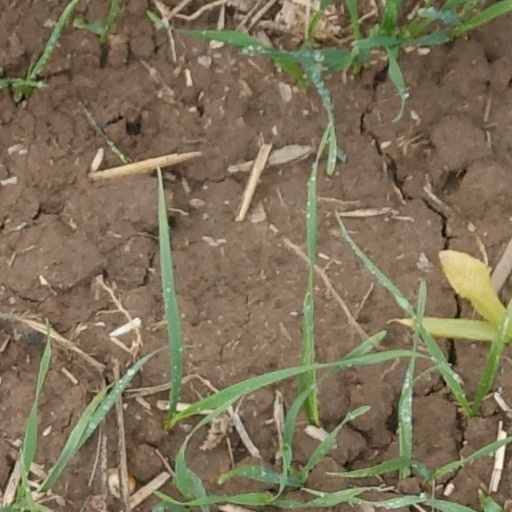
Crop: wheat